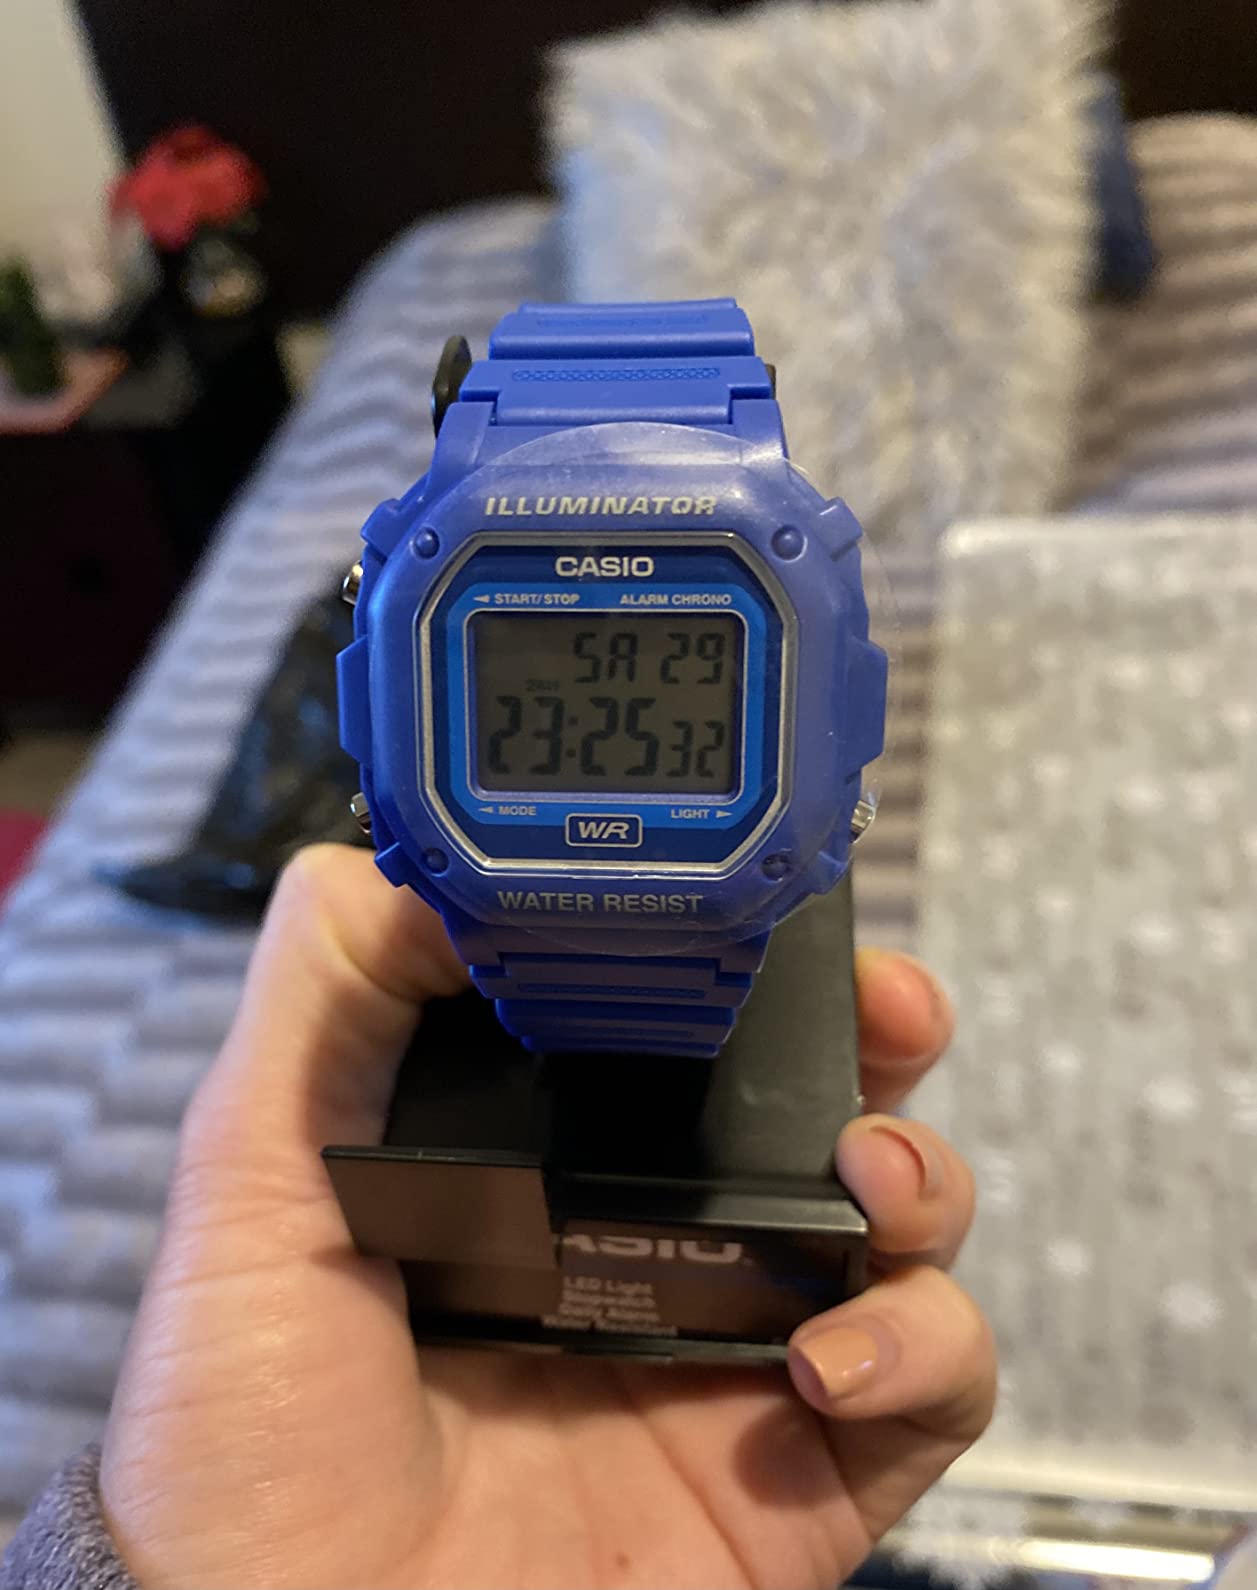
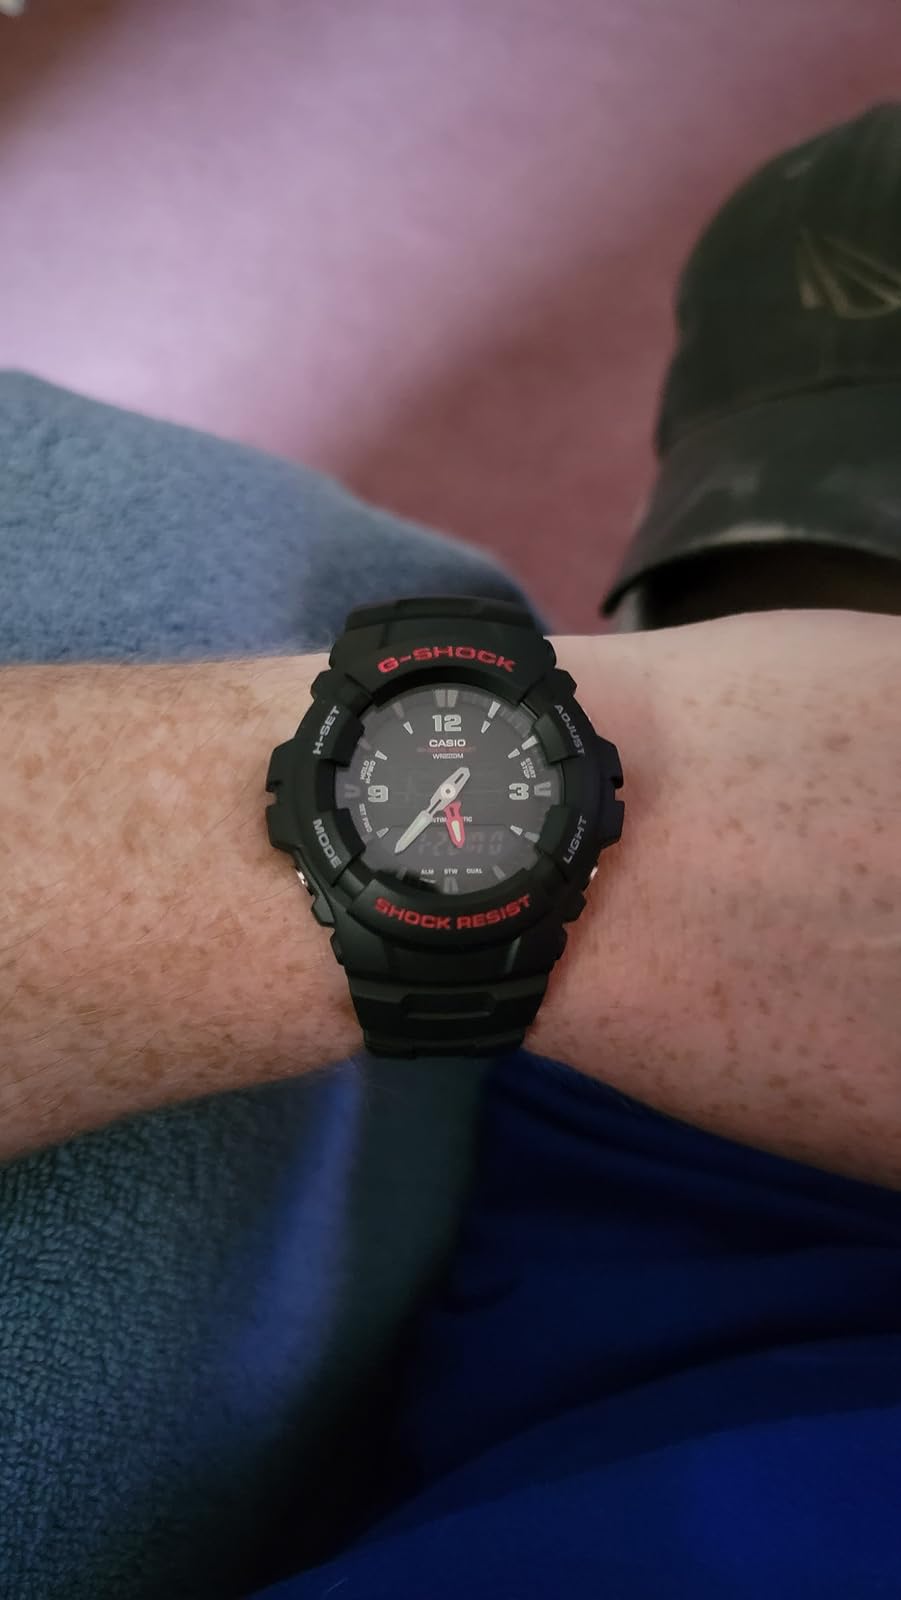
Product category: accessories_watch
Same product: no